Jackfield

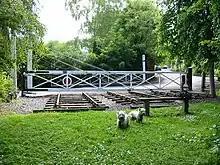
Preserved level crossing gates and railway track at the former Jackfield sidings.

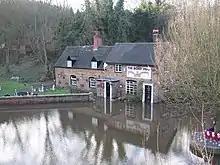
The Boat public house during a flood; notable flood levels are marked on its door.

The market town of Broseley is just to the southwest of Jackfield (the town centre being only distant) and on the opposite bank of the Severn is the village of Coalport. Jackfield is in both the Telford and Wrekin Council area and the Shropshire District area of Shropshire – the boundary between the two authorities runs through the settlement. The part within Telford and Wrekin forms part of The Gorge civil parish, whilst the remainder is part of Broseley's civil parish. The Gorge Parish Council has its offices and holds its meetings at the Maws Craft Centre in Jackfield.